Witness for the Prosecution (Hallmark Hall of Fame)

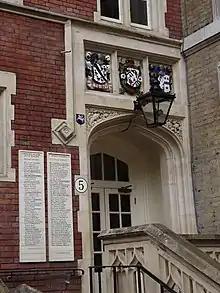
5 Paper Buildings, Inner Temple, London doubled as Sir Wilfred's chambers

The cast includes many veteran and well-known actors such as Ralph Richardson, Deborah Kerr, Diana Rigg, Donald Pleasence, Wendy Hiller, Peter Sallis and Beau Bridges. Unlike the original Billy Wilder film, the TV version stays more faithful to the Christie's original short story, including the scene where Sir Wilfred meets the scarred Cockney woman in an apartment in a sleazy district of London (instead of at the railway station as in the Wilder version).